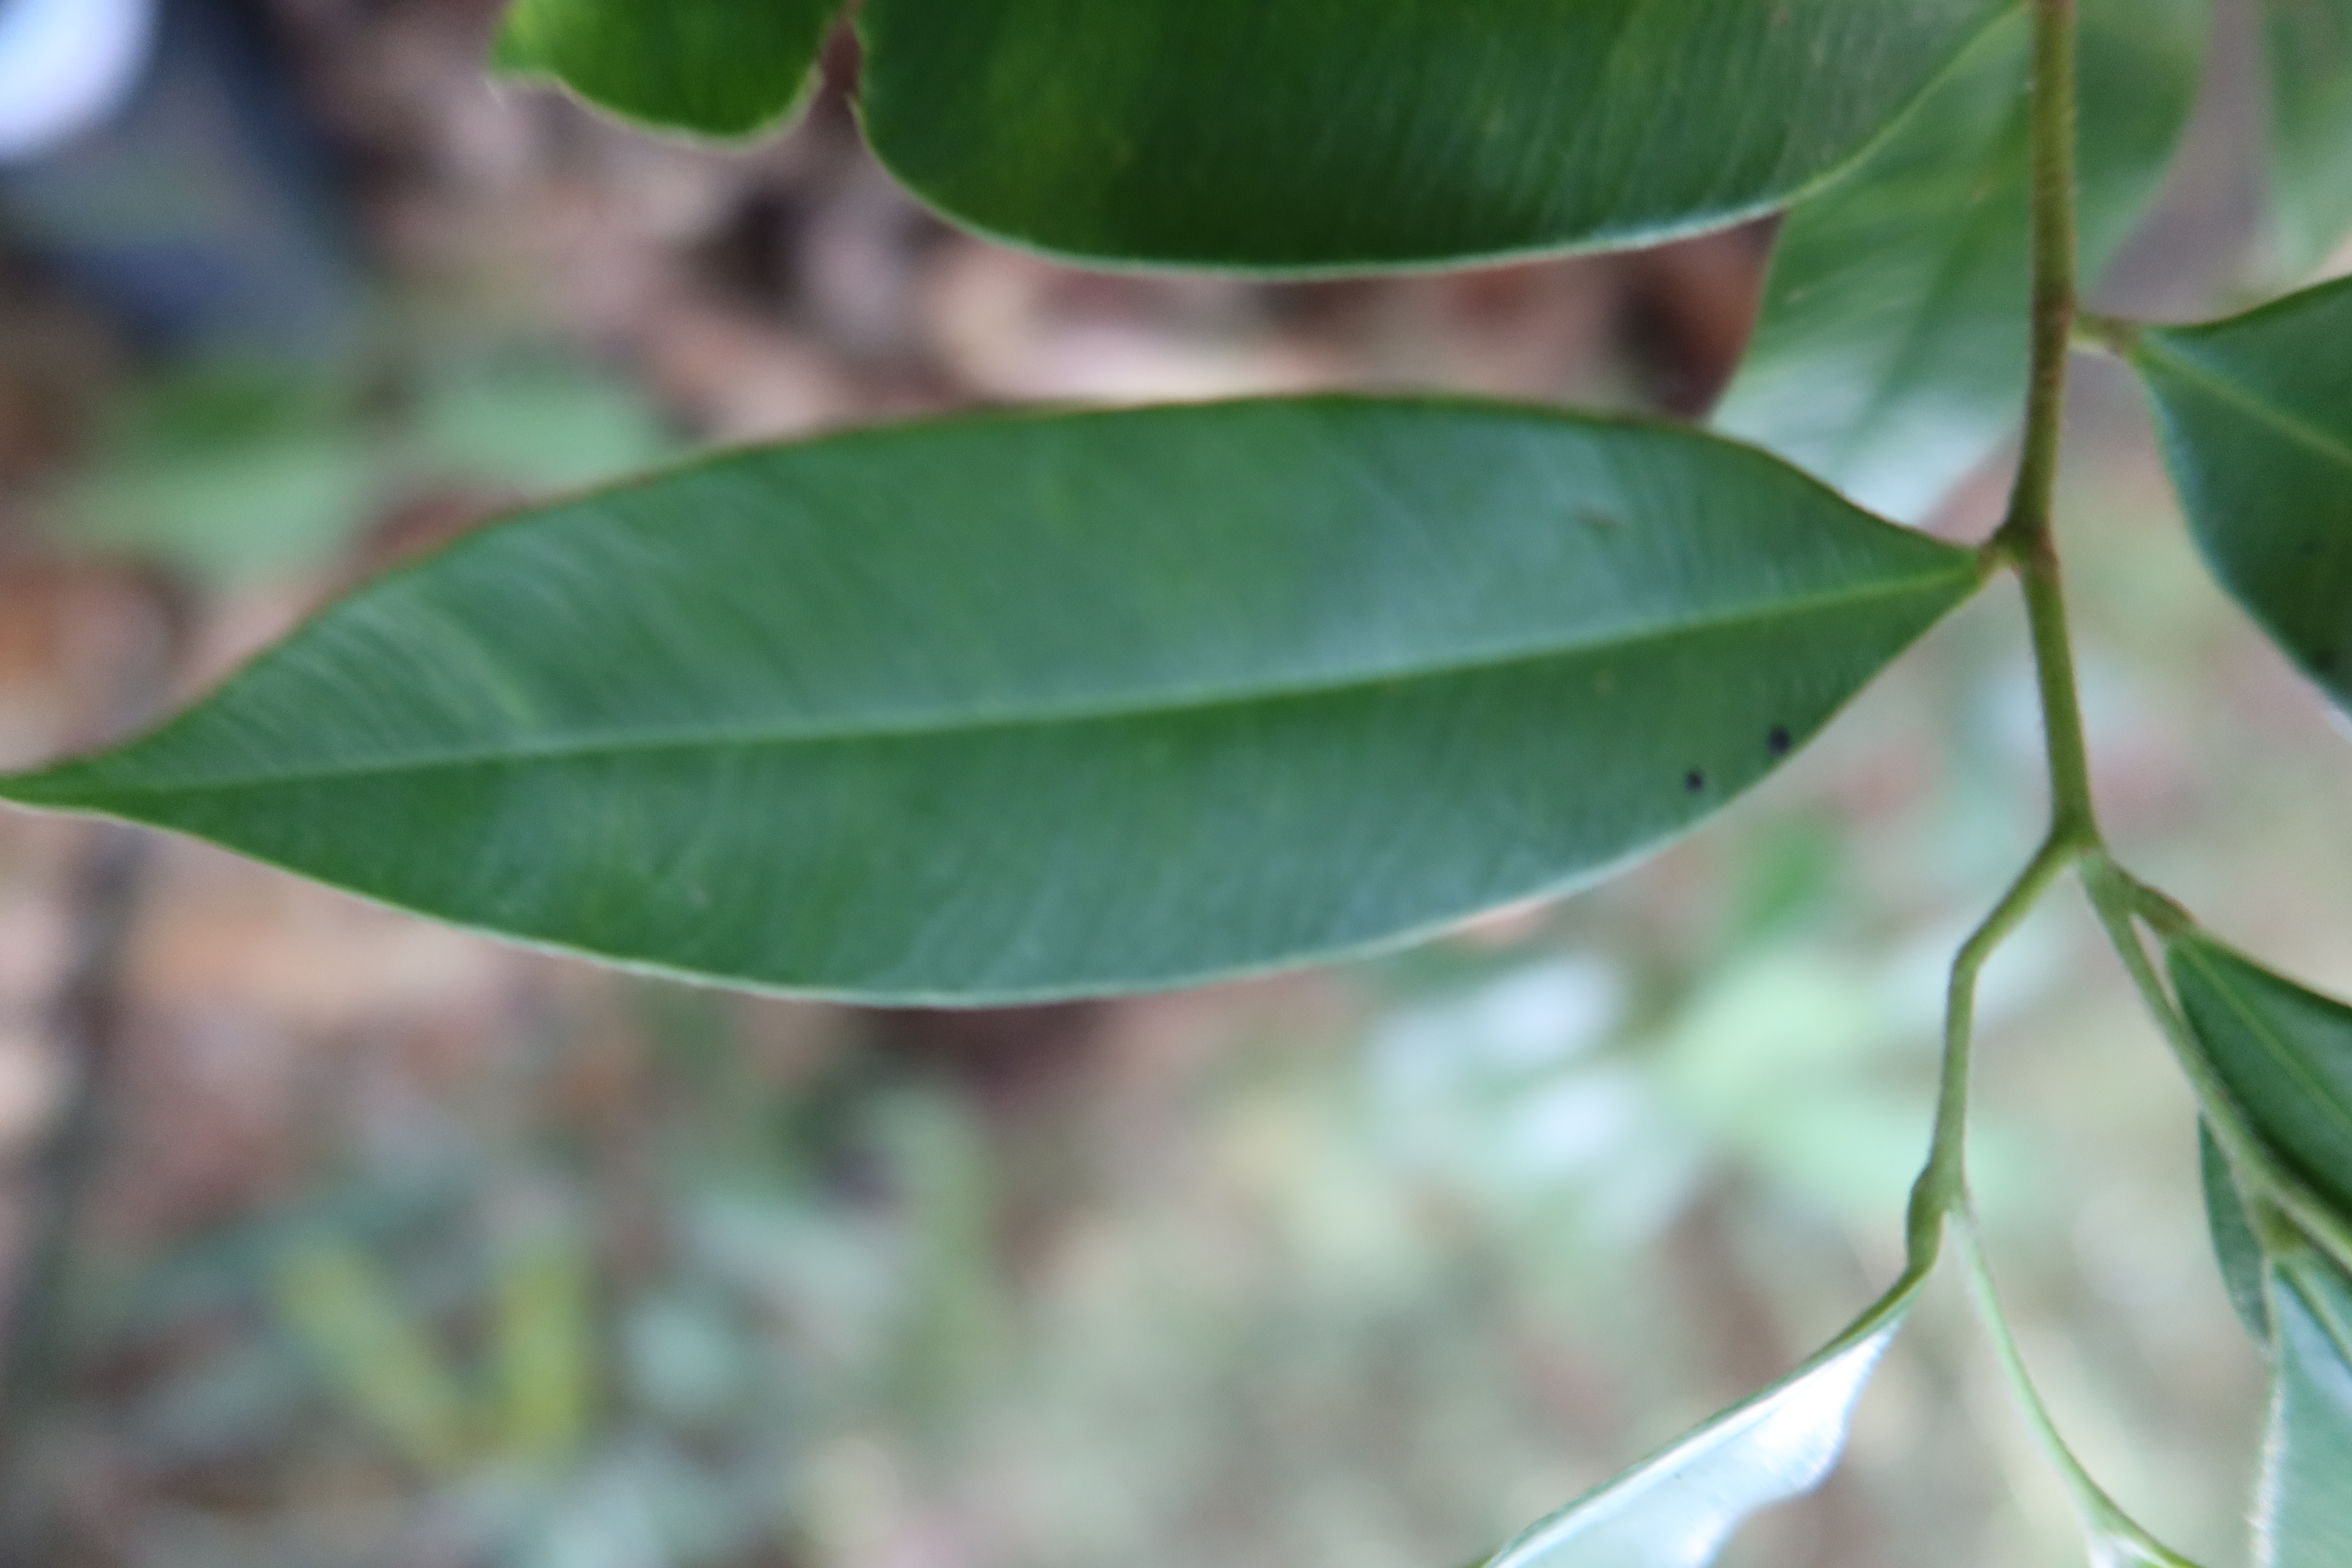
Label: Black spots